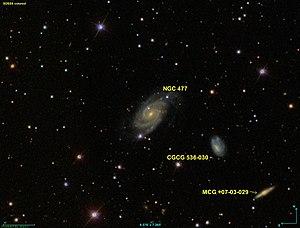
Image créée à l'aide du logiciel Aladin Sky Atlas du Centre de Données astronomiques de Strasbourg et des données de SDSS (Sloan Digital Sky Survey).
NGC 477 est une galaxie spirale intermédiaire située dans la constellation d'Andromède à environ 263 millions d'années-lumière de la Voie lactée. NGC 477 a été découvert par l'astronome germano-britannique William Herschel en 1786.